Walter Robertson (artist)

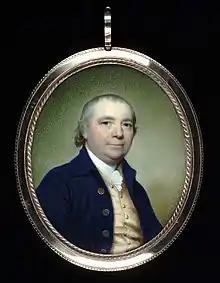
Captain Joseph Anthony by Robertson (1794), held in the Smithsonian American Art Museum

Walter Robertson was born in Dublin around 1750. The Robertsons were a family of miniaturists and jewellers who lived on Ormond Quay. He was possibly related to Alexander Robertson who died in July 1768 in Ormond Quay. In 1765, Robertson was enrolled in the Dublin Society's School of Drawing where he excelled at draughtsmanship and in 1766 won a prize of £2 for this human studies. He set up his miniature-portrait studio on Essex Street soon after, and exhibited with the Society of Artists from 1767 to 1777, showing "designs in hair, likenesses, and miniatures". His younger brother, Charles, lived and possibly trained with him at this time. From 1784 to 1792 he lived in London continuing as a portrait painter.